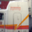
Label: truck